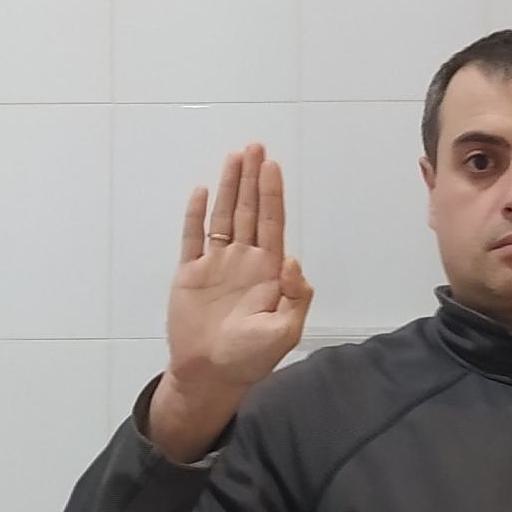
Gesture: stop